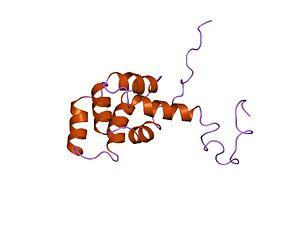
Le domaine de mort est un domaine protéique particulier constitué d'un groupe de six hélices α. C'est une sous-classe de motifs structurels connus sous le terme anglais death fold, qu'on pourrait traduire par « repliement de mort ». Il est apparenté structurellement et du point de vue de sa séquence au domaine DED et au domaine CARD, qui interviennent dans des processus semblables et présentent des propriétés d'interaction de même type. Des domaines de mort peuvent se lier entre eux pour former des oligomères. Il existe de nombreuses protéines diversifiées qui contiennent des domaines de mort chez les mammifères. Parmi ces protéines, les domaines de mort peuvent se retrouver combinés à divers autres domaines, tels que des domaines CARD, DED, TIR, ZU5 ou kinase, des répétitions ankyrine, des repliements caspase, des glissières à leucine ou des répétitions riches en leucine.